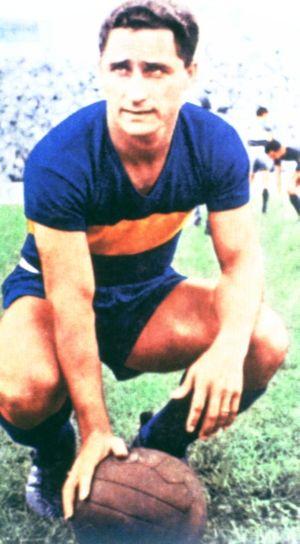
Le Championnat sud-américain de football de 1959 en Équateur est la vingt-septième édition du championnat sud-américain de football des nations, connu comme la Copa América depuis 1975, qui a eu lieu à Guayaquil en Équateur du 5 au 25 décembre 1959.